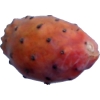
Label: cactus_fruit_red